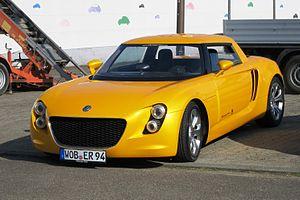
La Volkswage Ecoracer est un concept-car de la marque automobile Volkswagen. Elle pèse 850 kilos, une carrosserie en carbone ainsi qu'un moteur turbo-diesel 1.5 de 136 ch. Sa consommation est de 3,4 l/100km pour une vitesse allant jusqu'à 230km/h.